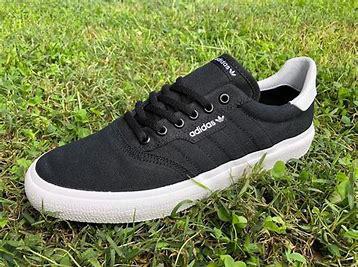
Brand: Adidas
Model: 3MC